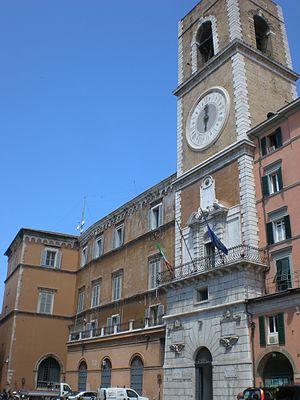
Ancône, Palais du Gouvernement, 1484
Francesco di Giorgio Martini, Francesco Sanese, est un peintre, un sculpteur italien de l'école siennoise du Quattrocento et un ingénieur militaire italien de la Renaissance. Il est le représentant le plus connu des ingénieurs siennois avec Taccola, Lorenzo di Pietro dit Vecchietta. Il a collaboré avec Neroccio di Landi dans un atelier commun, situé à Sienne, entre 1468 et 1475.